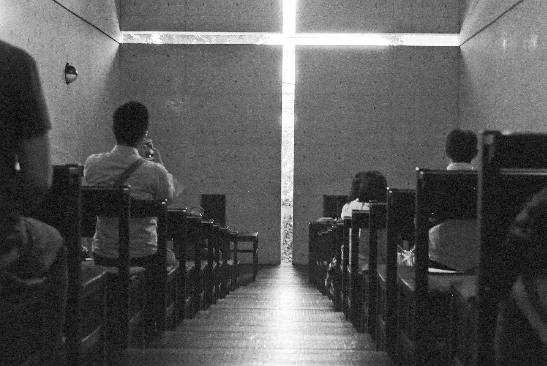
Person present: Yes